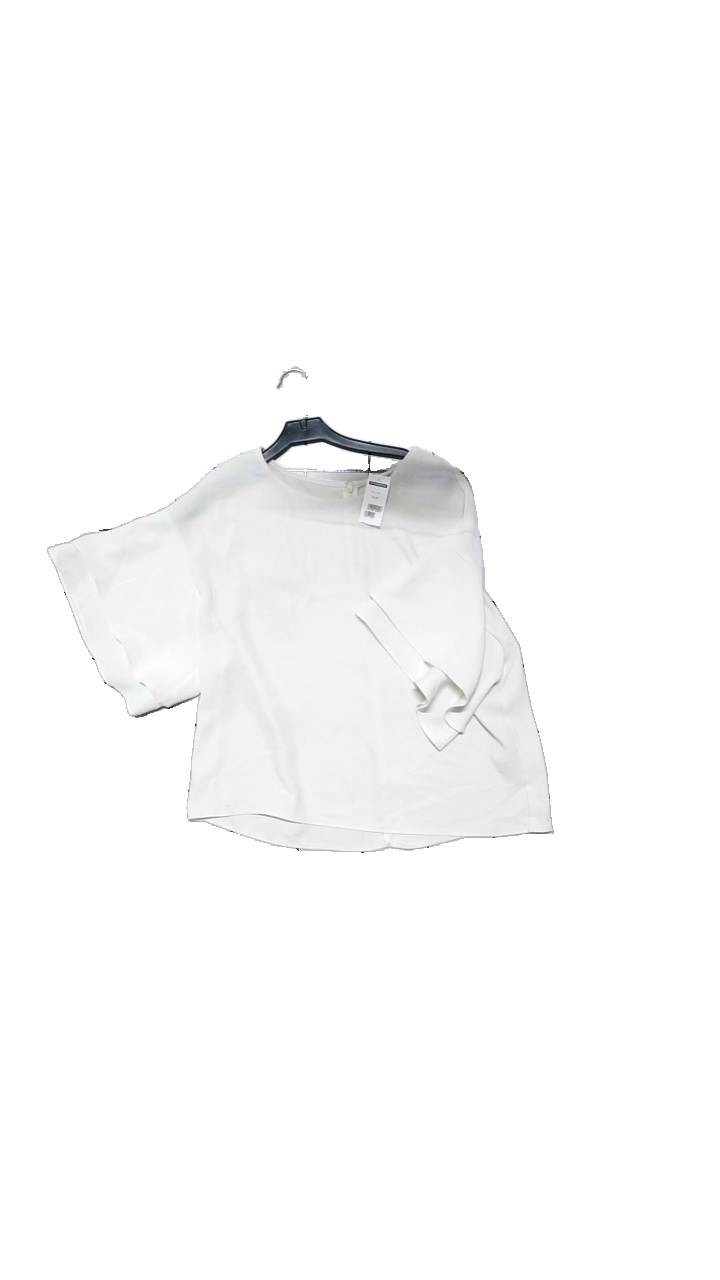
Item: Blouse (Ladies)
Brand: H&m
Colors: White
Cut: Oversize, Loose
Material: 100% polyester
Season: All
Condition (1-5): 4
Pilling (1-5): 4
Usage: Reuse
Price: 50-100